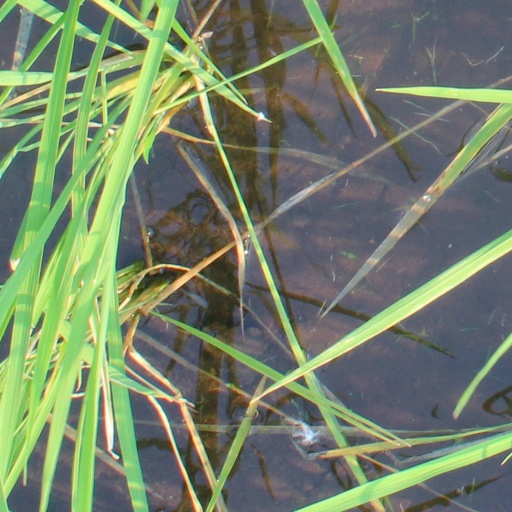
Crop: rice